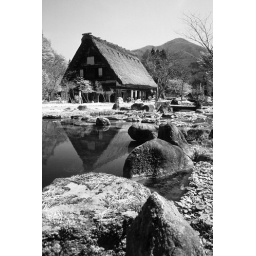
SHIRAKAWA GO. Old style Japanese house by tranquill lake. Black and white